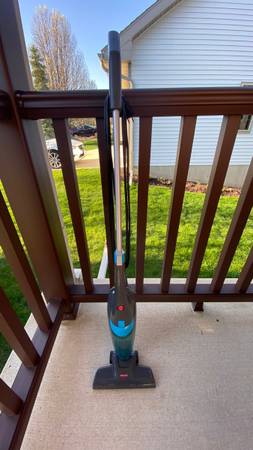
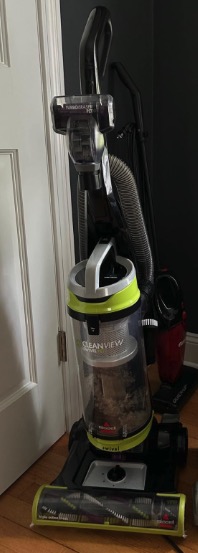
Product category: items_vacuum
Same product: no